Green Bank Interferometer

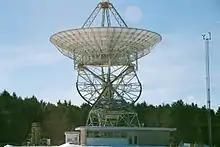
85-1 telescope

The first telescope (85-1, Tatel) was built in 1959 at a fixed location. It was used in Project Ozma in 1960 without interferometer. In 1963, in anticipation of adding movable telescopes for the interferometer, the second telescope kit identical to 85-1 was ordered. The construction of the second telescope (85-2) was completed in 1964 along with a track from 85-1. At that time, the 85-2 telescope was placed at the end of the track and cables were connected between the two telescopes. The GBI began operation that year as a two element interferometer in order to test large aperture synthesis arrays and study radio astrometry and interstellar scintillation.